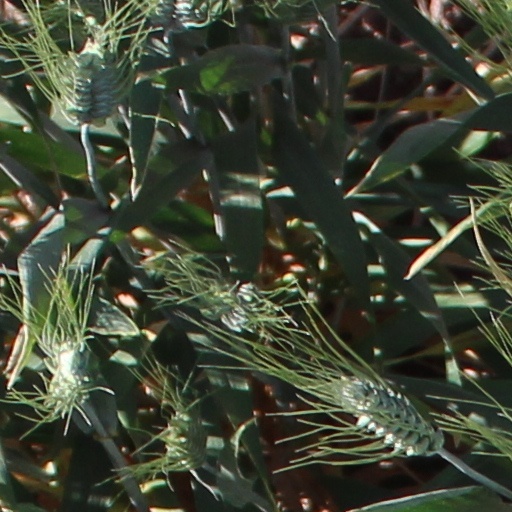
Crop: wheat